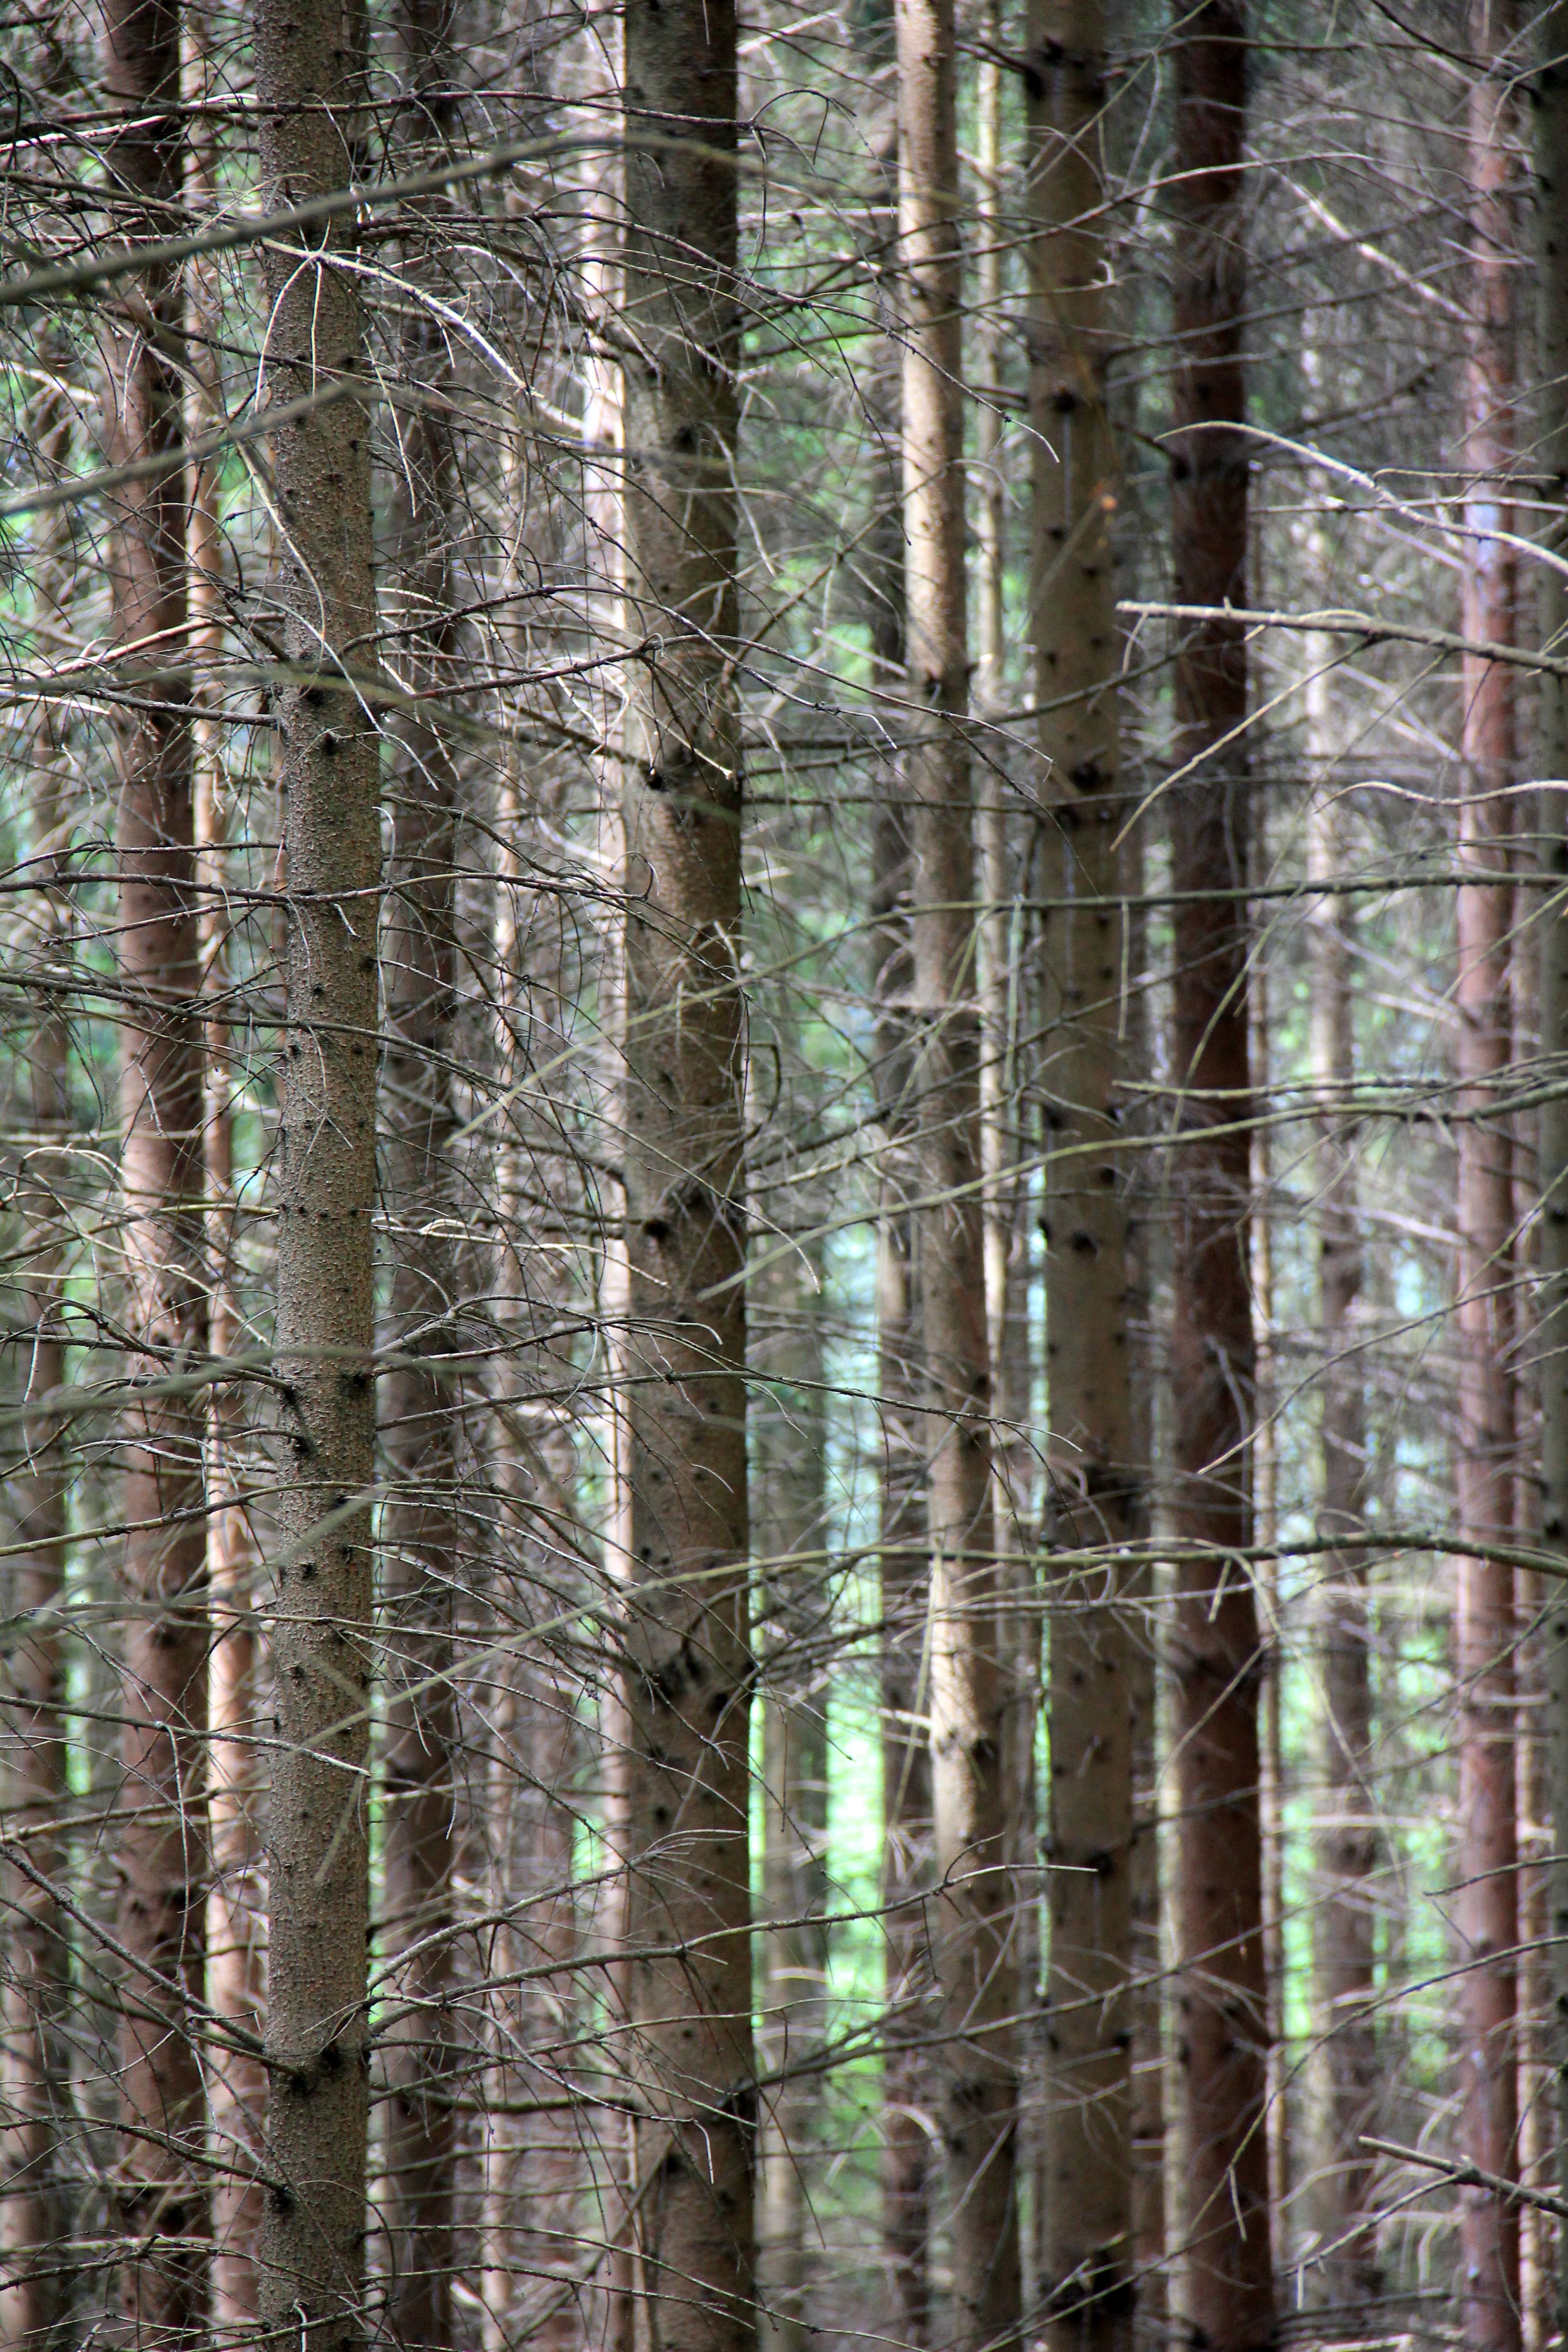
tree, nature, forest, branch, plant, wood, sunlight, leaf, trunk, birch, trees, spruce, grove, woodland, habitat, ecosystem, branch branches, natural environment, plant stem, woody plant, temperate coniferous forest, land plant